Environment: real
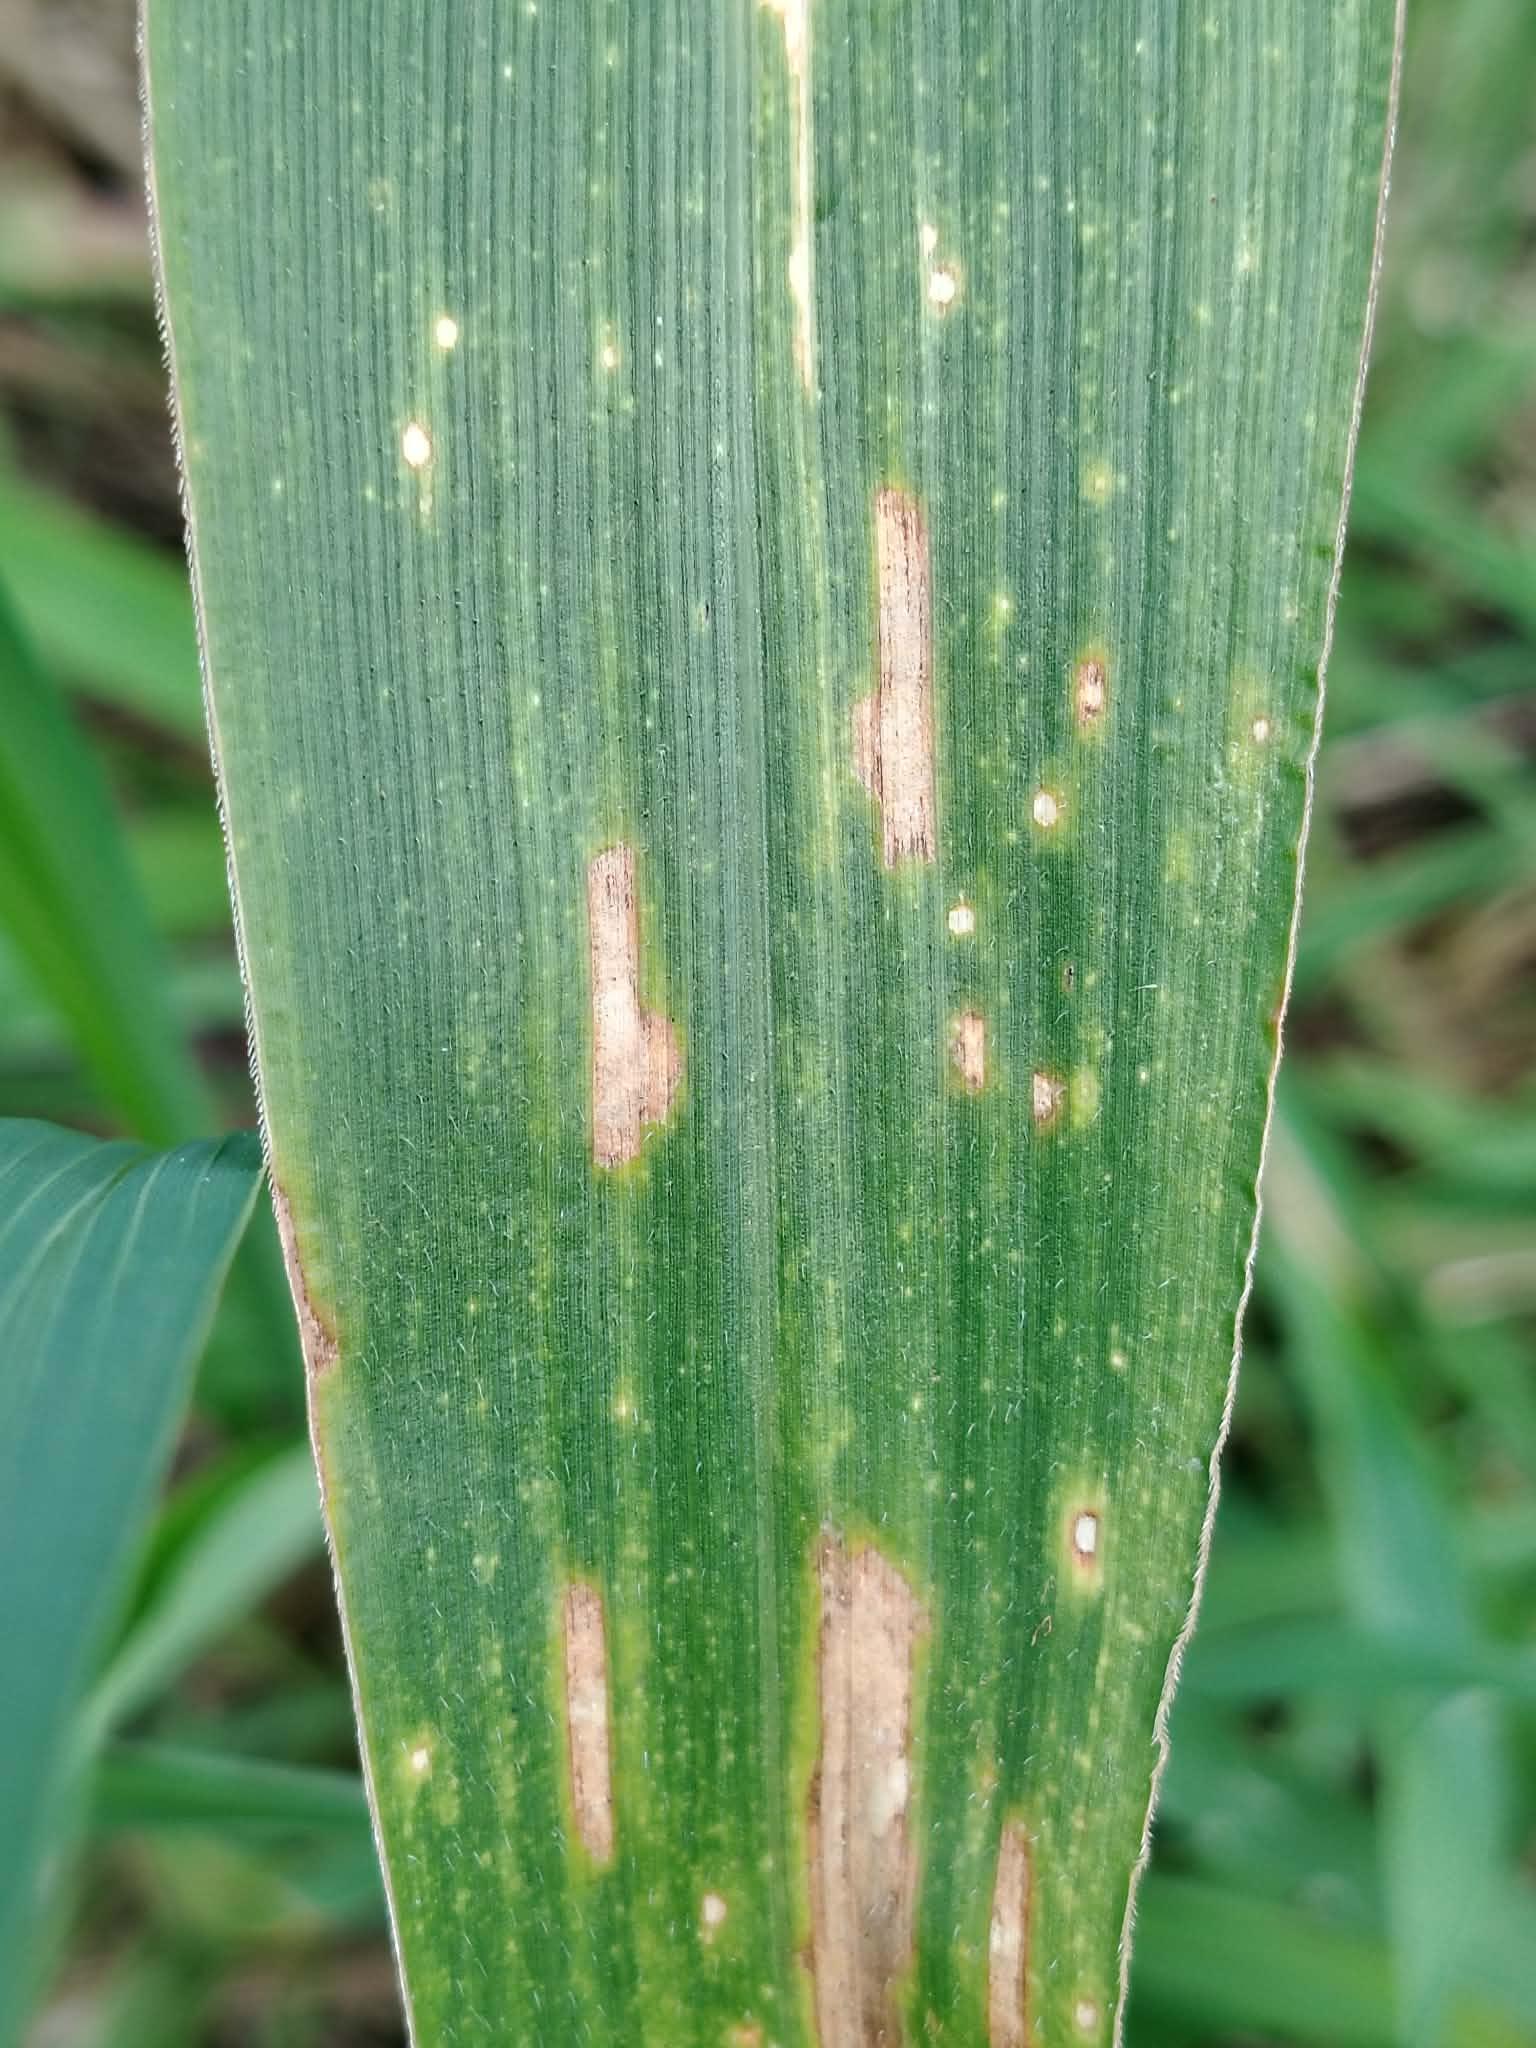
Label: gray_leaf_spot